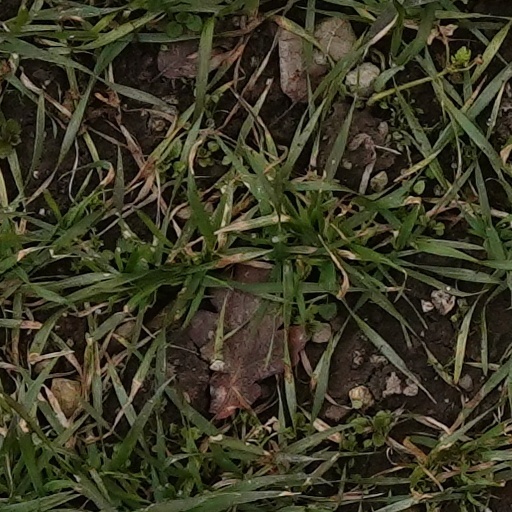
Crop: wheat